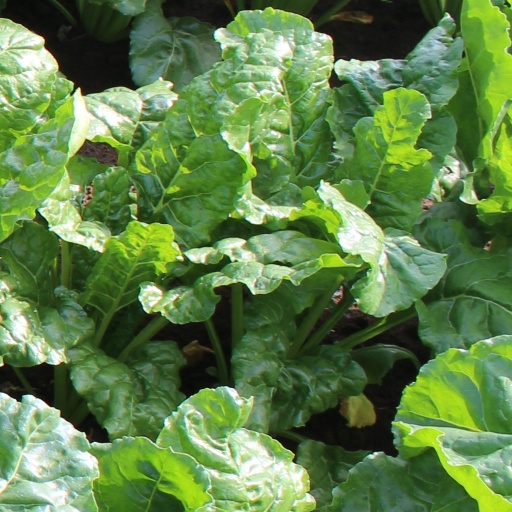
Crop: sugar beet